List of Euphoria characters

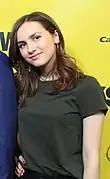
Maude Apatow stars as Lexi, Cassie's sister.

Lexi was born on January 11, 2001. She is Rue's childhood best friend, and Cassie's younger sister. She spends most of her teenage years in the shadow of her big sister, always feeling like an outsider and an observer of her own life.